Mondino de Luzzi

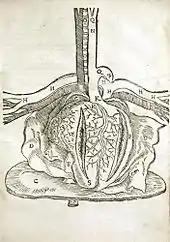
Dissection of Heart, from Mondino Dei Luzzi's "Anatomia Mundini, Ad Vetustis", 1541

Mondino's description of the human heart, though inaccurate, is fairly detailed. He discusses three chambers: the right ventricle, the left ventricle, and a middle ventricle within the septum. The right ventricle is purported to contain a large opening, through which the heart draws blood originating in the liver, as well as the opening of the "vena arterialis" toward the lung. The left ventricle contains an orifice with three valves and the bivalvular opening of the "arteria venalis", which allows the passage of a smoke-like vapor from the lungs. Despite these anatomical shortcomings, the "vena chili" (Mondino's name for the vena cava) is noteworthy in its accuracy. He then moves on to the lungs, describing the course of the "vena arterialis" (pulmonary artery) and the "arteria venalis" (pulmonary vein). This section of "Anathomia" also describes the pleura and notes the importance of distinguishing between pulmonary pathologies including true pleurisy, false pleurisy, and pneumonia. His descriptions of the larynx and epiglottis are very rudimentary.